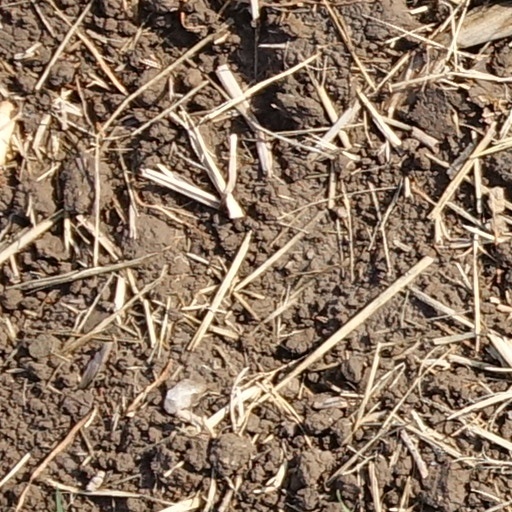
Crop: wheat